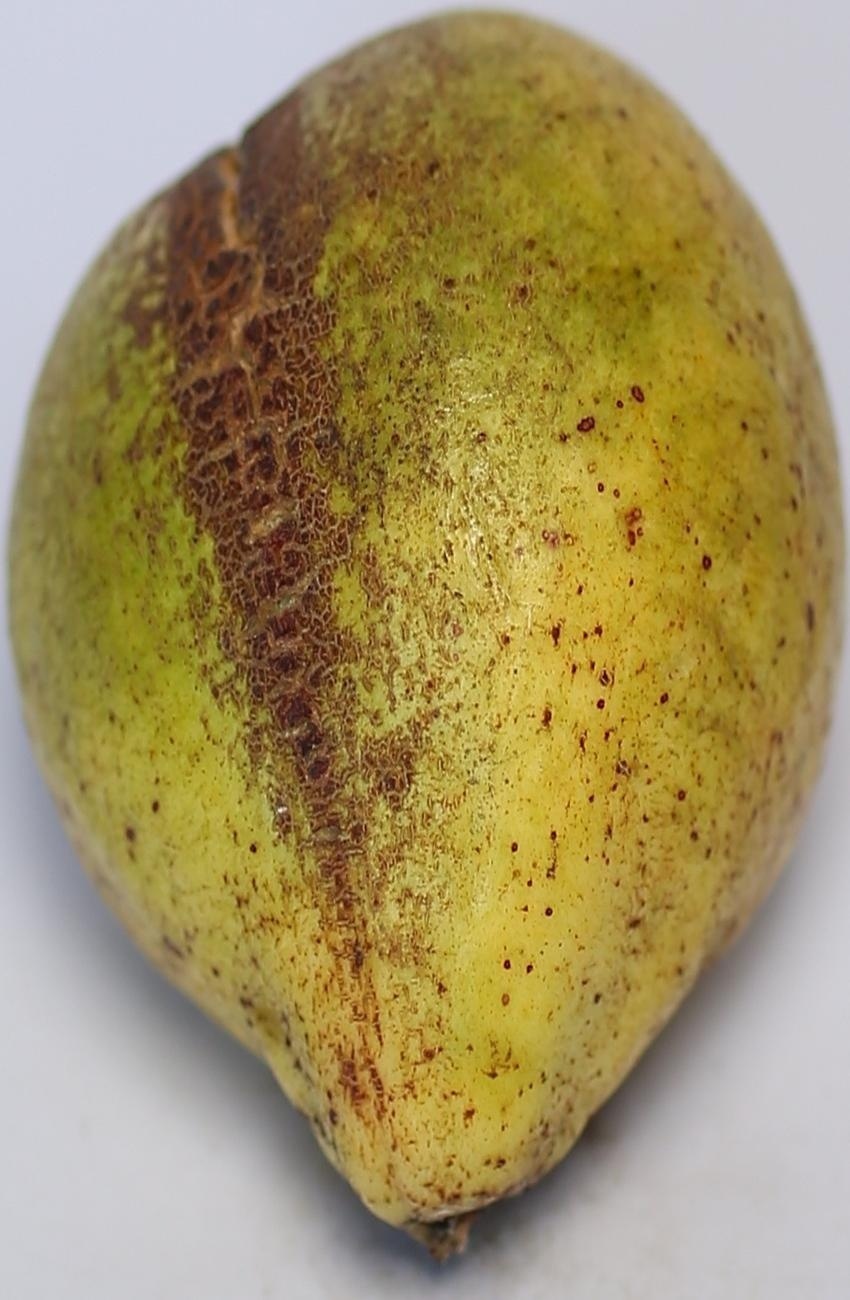
Maturity: mature-green
Variety: riyali